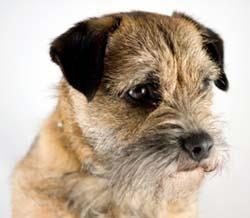
Border_terrier